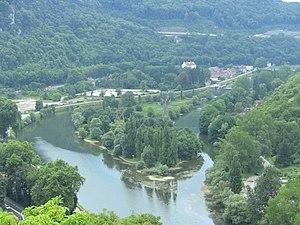
Ile de Malpas, à Besançon (25)
Velotte est un quartier de Besançon situé au sud de la ville. Avec environ 2 178 habitants en 2009, il constitue le plus petit quartier de la commune.
La liste des sites classés du Doubs présente les sites naturels classés du département du Doubs. Ils sont gérés par la DREAL de Franche-Comté. Au 31 décembre 2018, le département compte 46 sites classés ; 51 communes sont concernées.